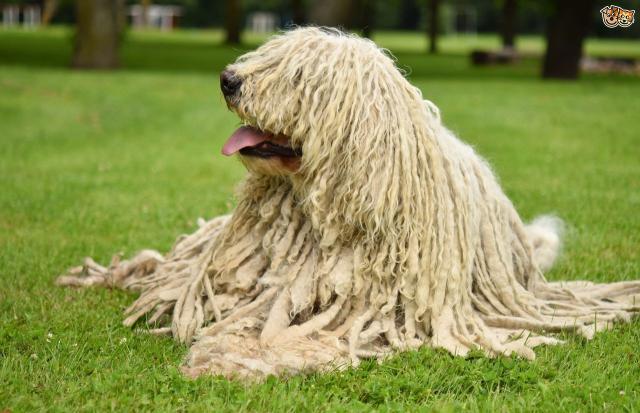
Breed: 318-n000115-komondor